Mississippi Forestry Commission

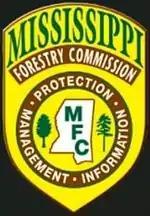

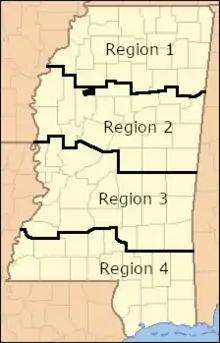
Mississippi Forestry Commission Regions

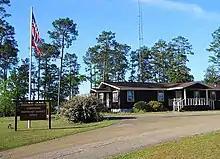
Former MFC Southeast District Office in Wiggins, Mississippi (closed in 2019)

The Mississippi Forestry Commission (MFC) is a State Agency in Mississippi with headquarters in Pearl. The Forestry Commission was authorized to: The agency was created in 1926.